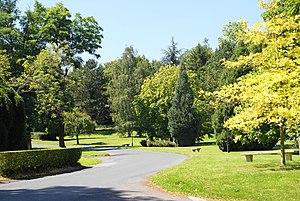
Vue extérieure de l'hôpital Villiers Saint Denis
La Fondation hospitalière La Renaissance Sanitaire, créée en 1928, reconnue d’utilité publique, participe à l'action médicale, sanitaire et médico-sociale ainsi qu’à la formation, en régions Hauts-de-France - Grand-Est - Normandie et Ile-de-France, à travers ses établissements spécialisés en soins de suite et de réadaptation, dans la prise en charge du handicap et de la dépendance ainsi qu'à ses instituts de formation.